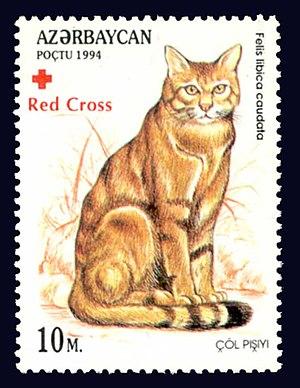
Le Chat sauvage d’Afrique ou Chat ganté est une sous-espèce du Chat sauvage dont l'aire de répartition couvre le Moyen-Orient et la partie nord de l'Afrique, jusqu'au pourtour du Sahel.